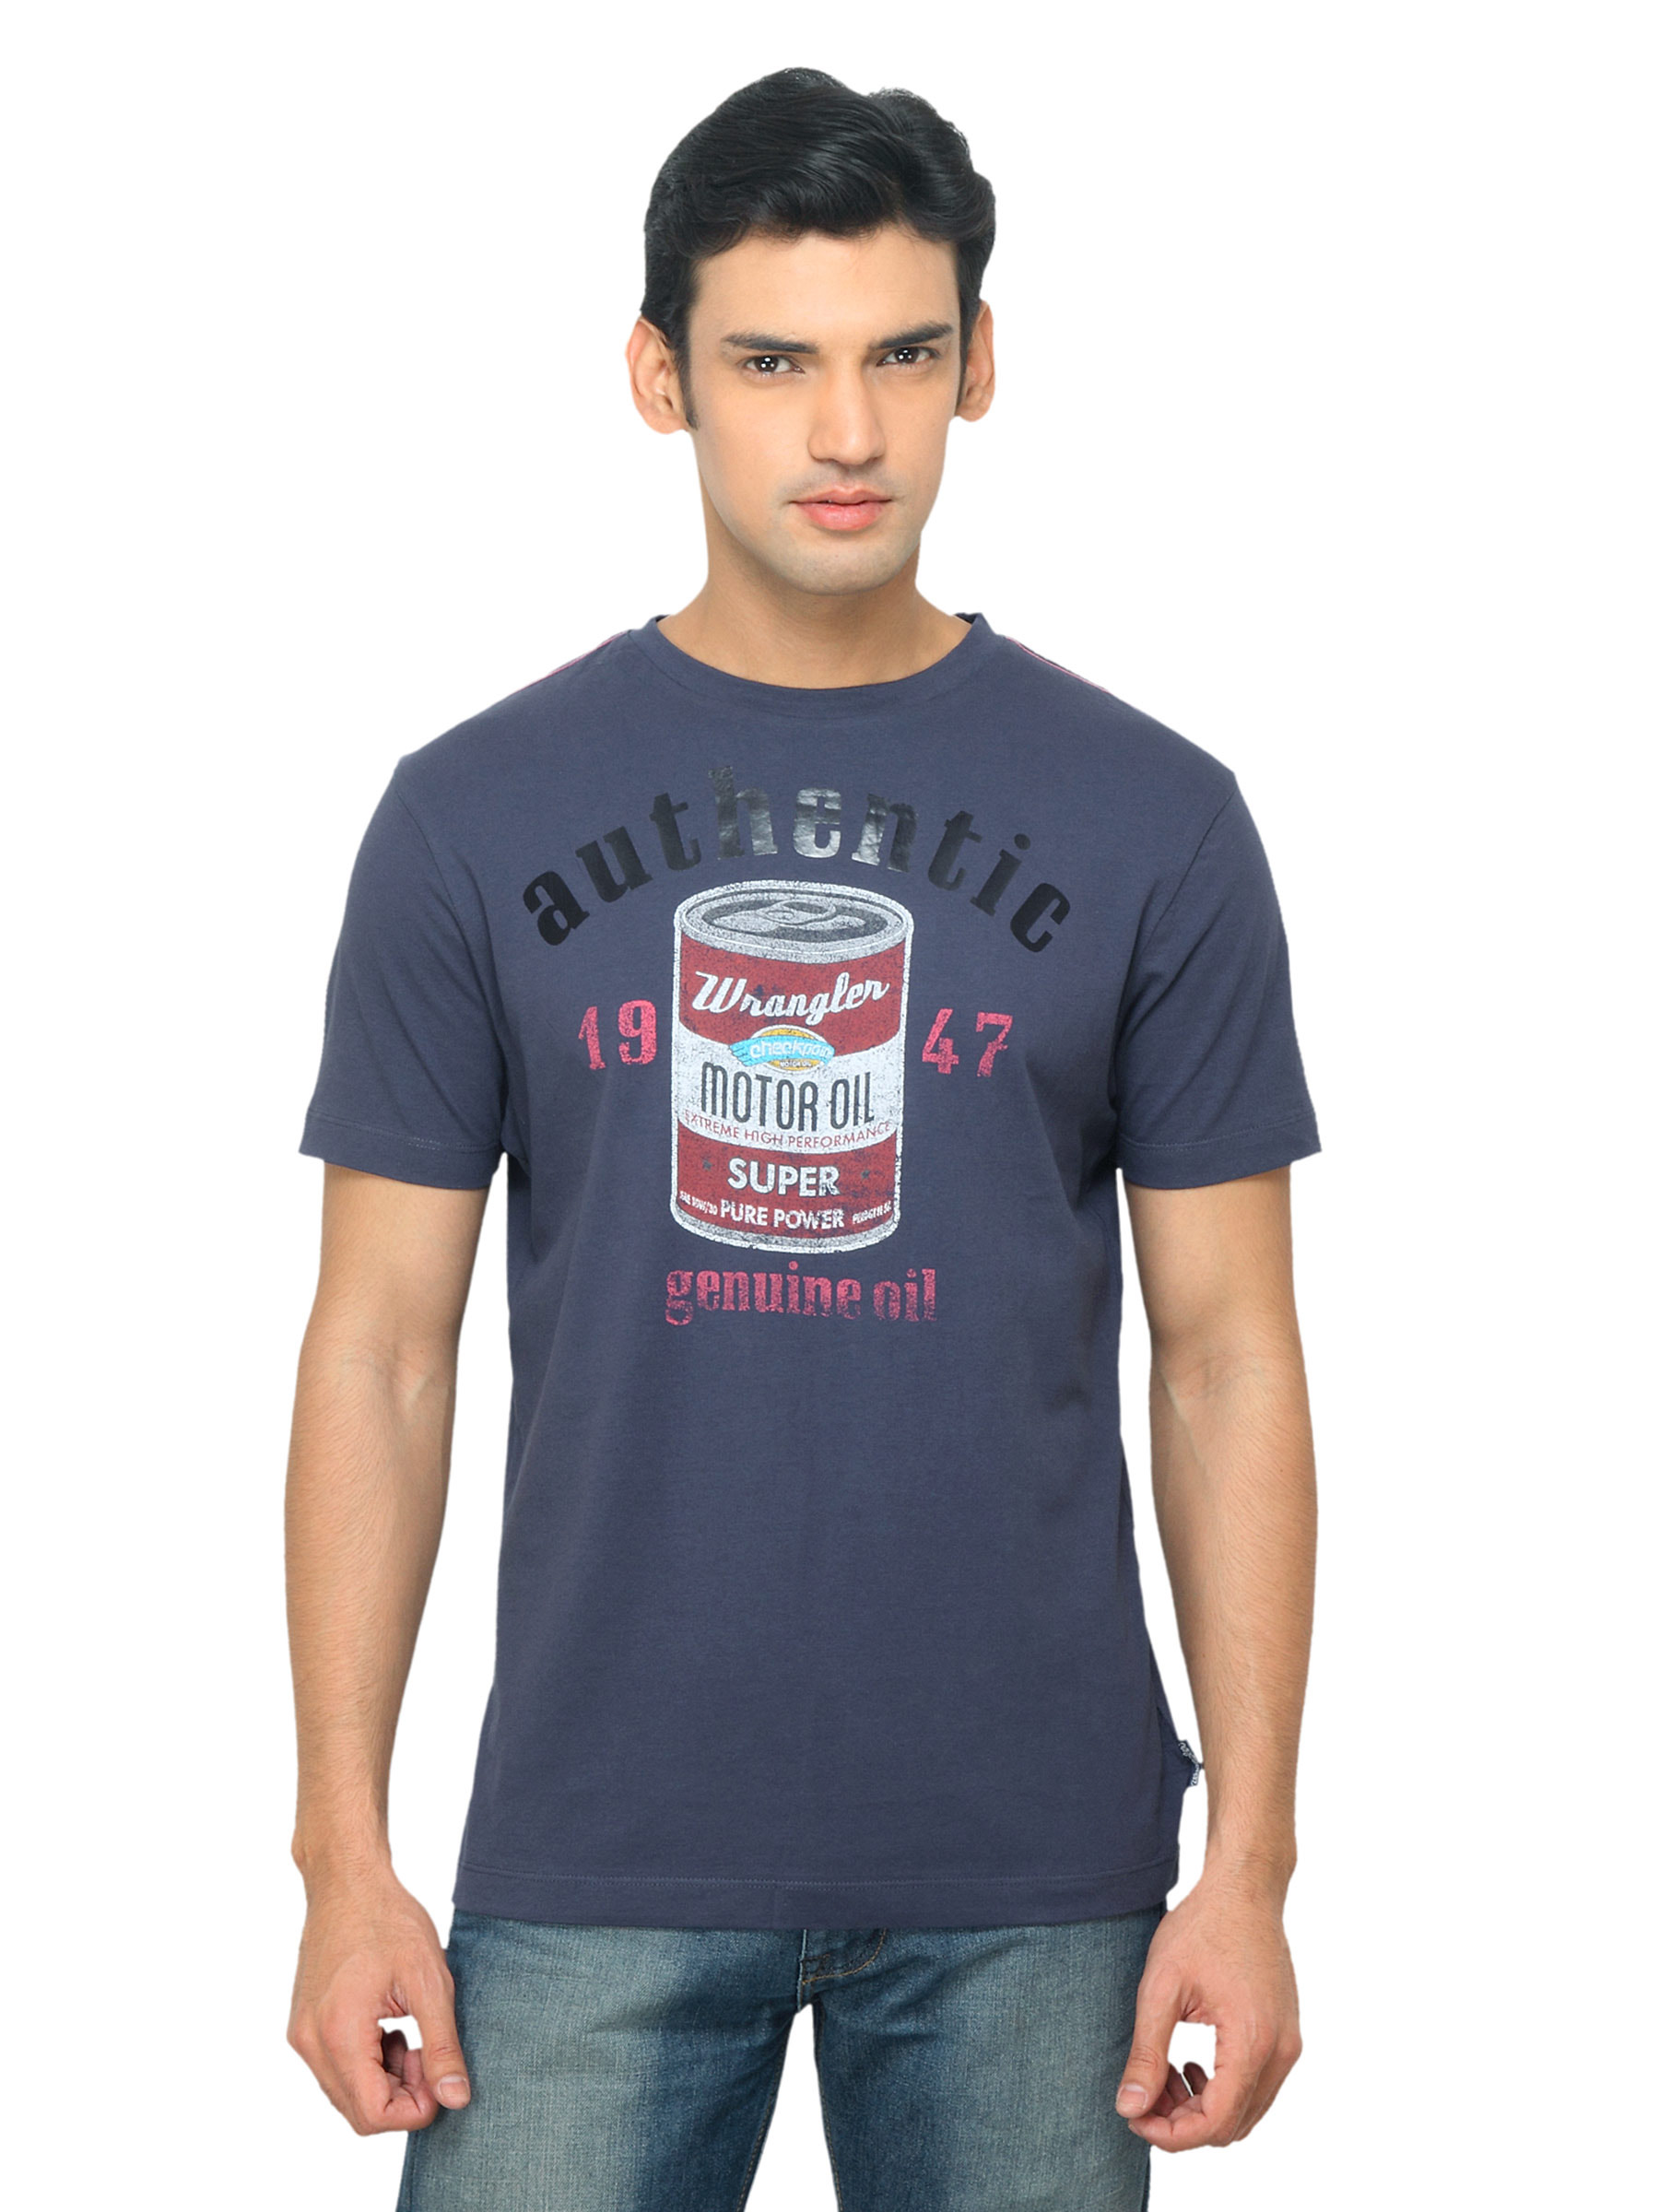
Wrangler Men Motoroil Navy Blue T-shirt
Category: Apparel / Topwear / Tshirts
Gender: Men
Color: Navy Blue
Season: Summer 2012
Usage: Casual